Akhtuba

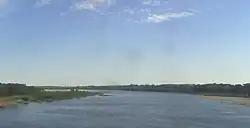
Akhtuba River

The Akhtuba; also transliterated "Achtuba" on some maps) is a left distributary of the Volga in southern Russia.